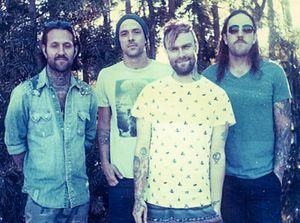
The Used est un groupe de rock alternatif américain, originaire d'Orem, dans l'Utah. Le groupe comprend le chanteur Bert McCracken, le guitariste Joey Bradford, le bassiste Jeph Howard, et le batteur Dan Whitesides.